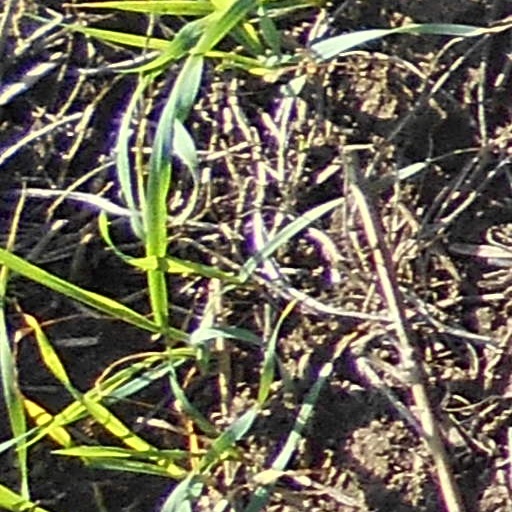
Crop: wheat